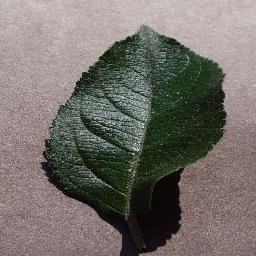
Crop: apple
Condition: healthy